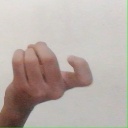
अक्षर: ज